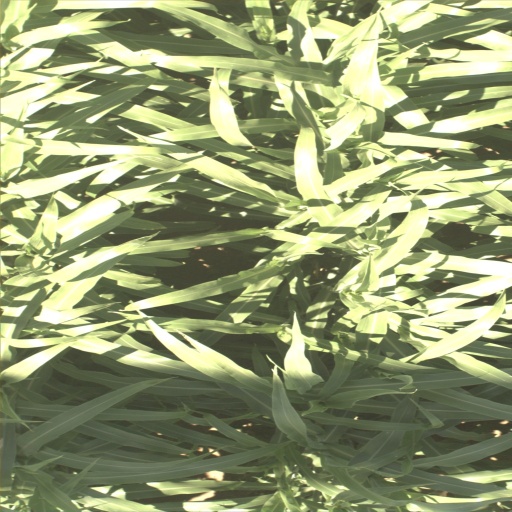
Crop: sorghum